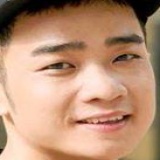
diễn viên Đỗ Duy Nam